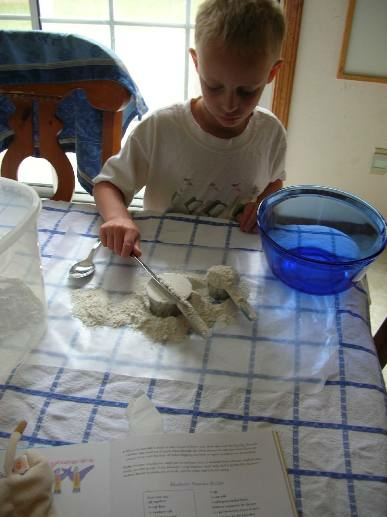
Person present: Yes